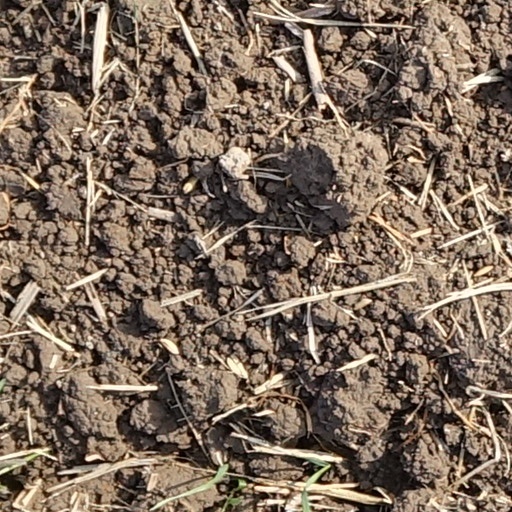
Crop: wheat